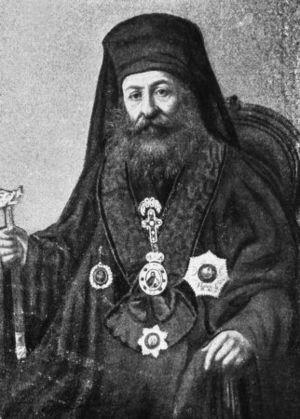
Grégoire VI de Constantinople est patriarche de Constantinople du 9 octobre 1835 au 3 mars 1840, puis du 22 février 1867 au 22 juin 1871.